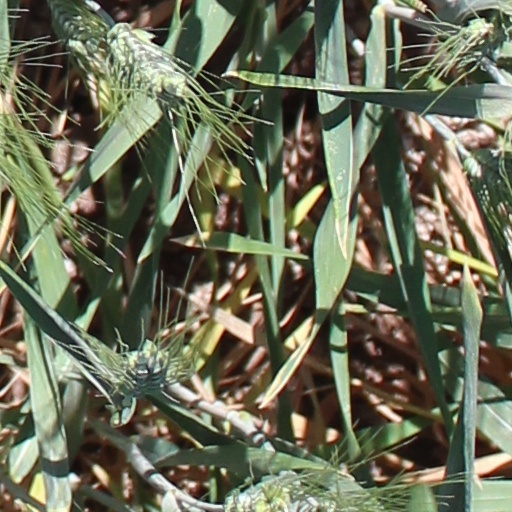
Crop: wheat